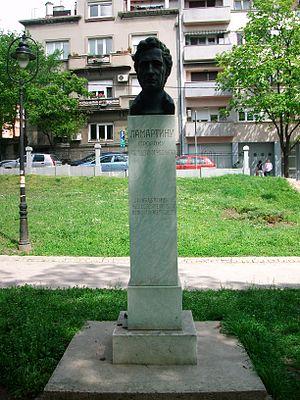
Lamartinova est une rue de Belgrade, la capitale de la Serbie, située dans la municipalité urbaine de Vračar.
Lojze Dolinar, né le 19 avril 1893 à Laibach et mort le 9 septembre 1970 à Ičići près d'Opatija, est un sculpteur yougoslave.
Karađorđev park, le parc de Karageorges, est un parc public et un quartier de Belgrade, la capitale de la Serbie. Le parc lui-même est situé dans la municipalité de Vračar mais, depuis 1957, la partie la plus importante du quartier est située dans la municipalité de Savski venac. Depuis 1979, le Karađorđev park est inscrit sur la liste des sites historiques de grande importance et sur la liste des sites mémoriels de grande importance de la République de Serbie.